Domestic of the Schools

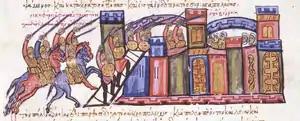
The troops of the Domestic of the Schools Nikephoros Phokas storm Aleppo in 962

In the 9th century, the office of the Domestic, or "Domesticate" (δομεστικάτον), of the Schools rose in importance and its holder was often appointed as the head of the army in the absence of the emperor. However, this role was not yet enshrined: it depended rather on the abilities of the current Domestic, and other generals of inferior rank were sometimes entrusted with supreme command instead. The Domestic of the Schools nevertheless rose to such prominence that the sources frequently speak of the office as "the Domestic" without further qualification, and the power and influence of the post saw it frequently occupied by persons closely related to the emperor. From the time of Michael III on, the Domestic ranked in the imperial hierarchy above all other military commanders except for the of the Anatolic Theme. In practice, he quickly became senior even to the latter, as demonstrated by the fact that military leaders like Nikephoros Phokas and John Tzimiskes were promoted from the generalship of the Anatolics to the Domesticate.